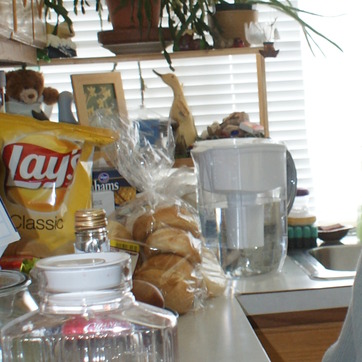
Material: plastic